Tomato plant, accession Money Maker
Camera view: horizontal (90 deg, fisheye); turntable rotation: 270 degrees
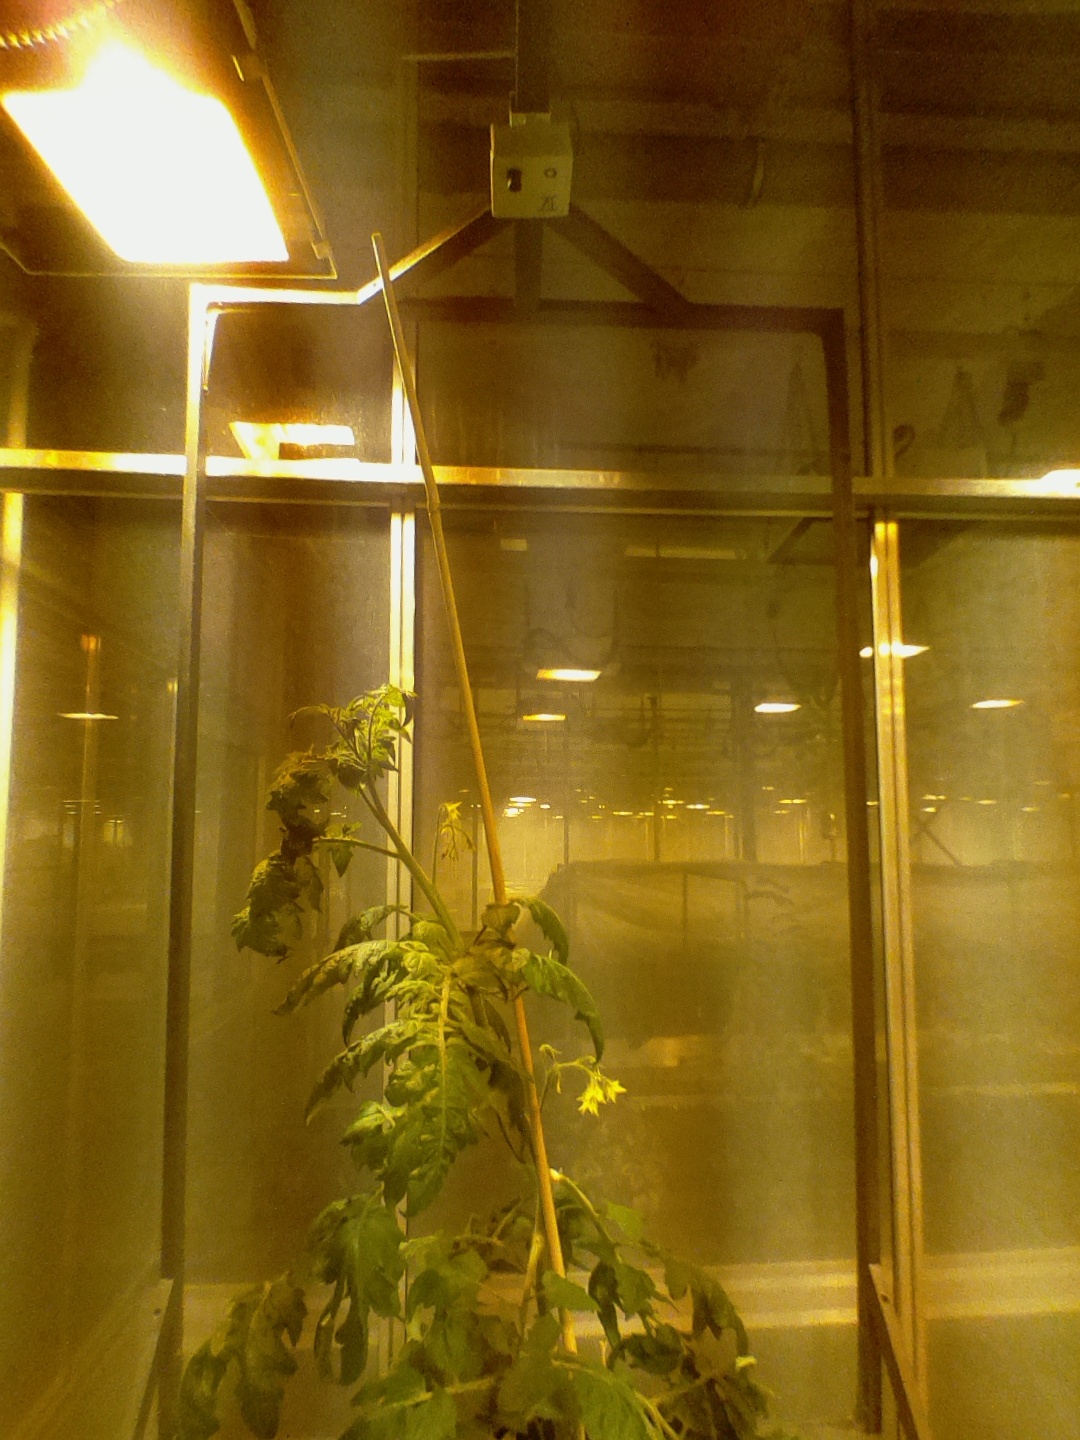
BBCH growth stage 66: Full flowering, 60%-70% of flowers open, more petals falling